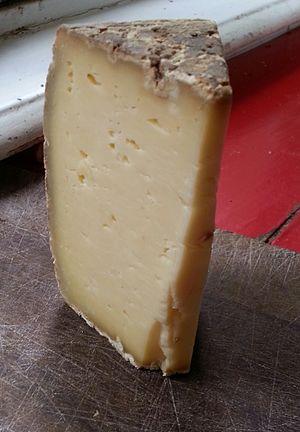
Thérondels est une commune française située dans le département de l'Aveyron, en région Occitanie.